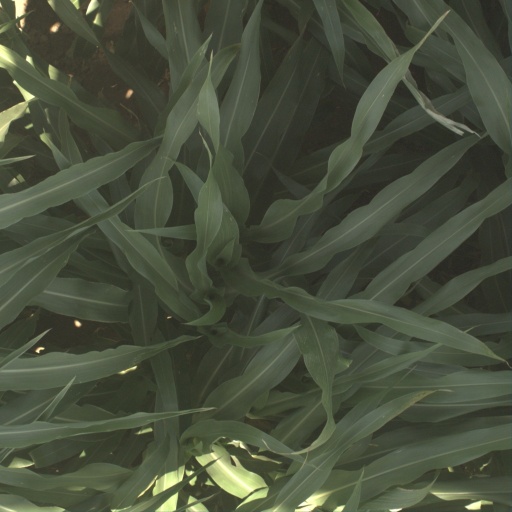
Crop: sorghum